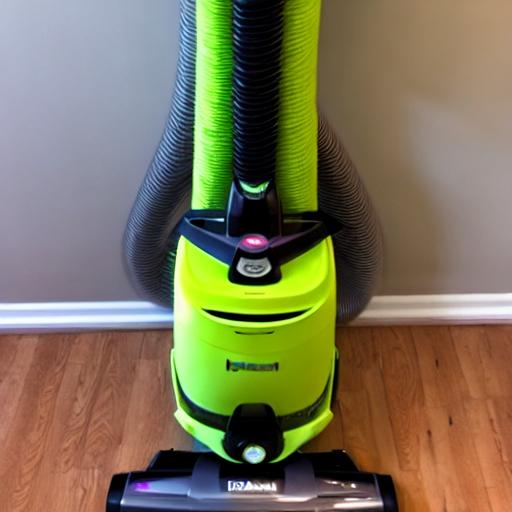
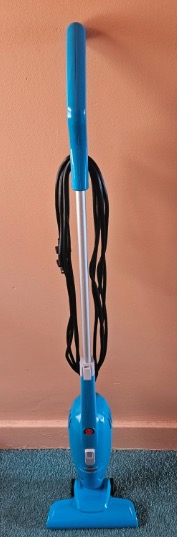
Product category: items_vacuum
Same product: no